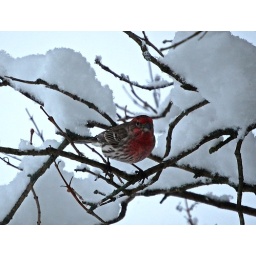
a male house finch in the snow-covered lilac bush outside our kitchen window. view LARGE